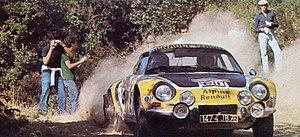
Jean-Luc Thérier, dit Le Fox, né le 7 octobre 1945 à Hodeng-au-Bosc et mort le 31 juillet 2019 à Neufchâtel-en-Bray, est un pilote de rallye français qui a remporté trois fois des titres de champion de France au classement général, ainsi qu'une Coupe de France.
Le Rallye Sanremo 1975, disputé du 1ᵉʳ au 4 octobre 1975, est la vingt-neuvième manche du championnat du monde des rallyes courue depuis 1973 et la huitième manche du championnat du monde des rallyes 1975.